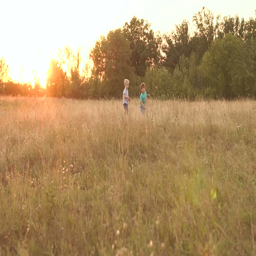
small boys run across the field at sunset , slow motion